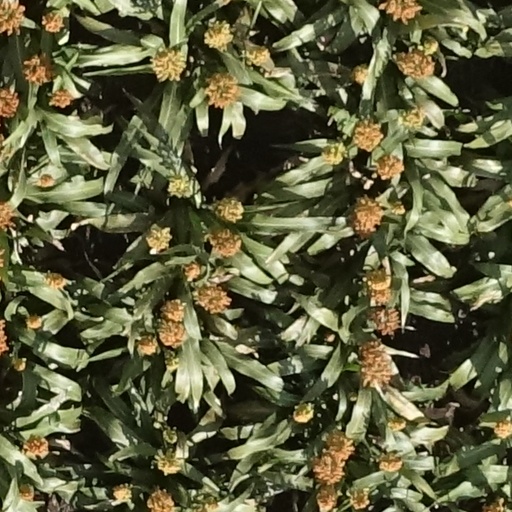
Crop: sorghum